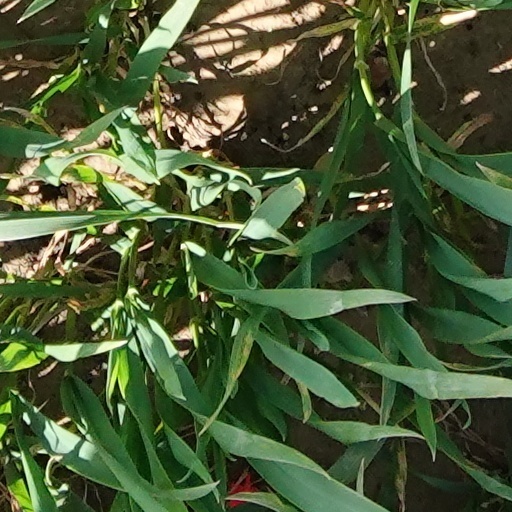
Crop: wheat